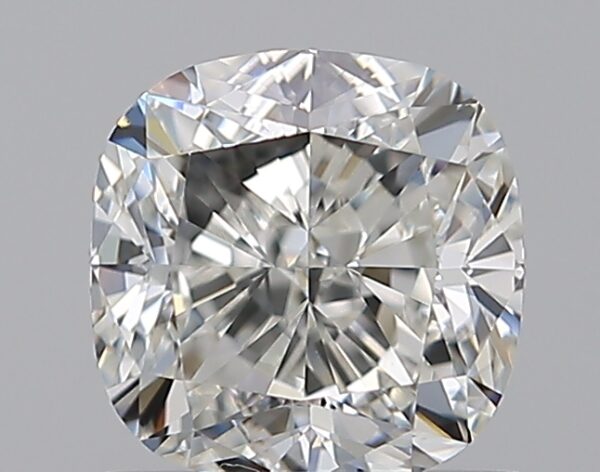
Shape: cushion
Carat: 1
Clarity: VVS1
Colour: I
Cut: EX
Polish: EX
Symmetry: VG
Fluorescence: F
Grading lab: GIA
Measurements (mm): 5.51 x 5.48 x 3.81